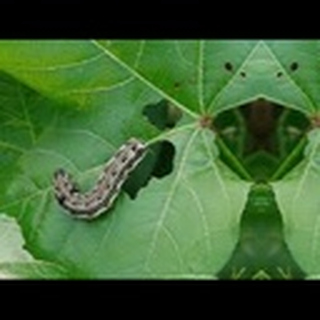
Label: cotton_army_worm